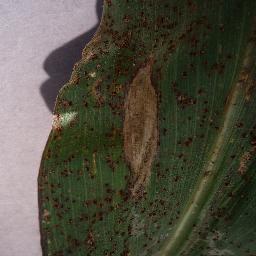
Label: Corn___Northern_Leaf_Blight